BC Cygni

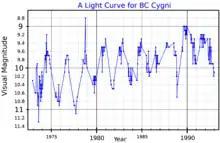
A visual band light curve for BC Cygni, from AAVSO data

Louisa Wells discovered that the star's brightness varied, based on the examination of 15 photographic plates. That discovery was announced in 1911. It was given its variable star designation, BC Cygni, in 1914. The brightness of BC Cyg varies from visual magnitude +9.0 and +10.8 with a period of 720 ± 40 days. Between around the year 1900 and 2000 appears to have increased its average brightness of 0.5 magnitudes.